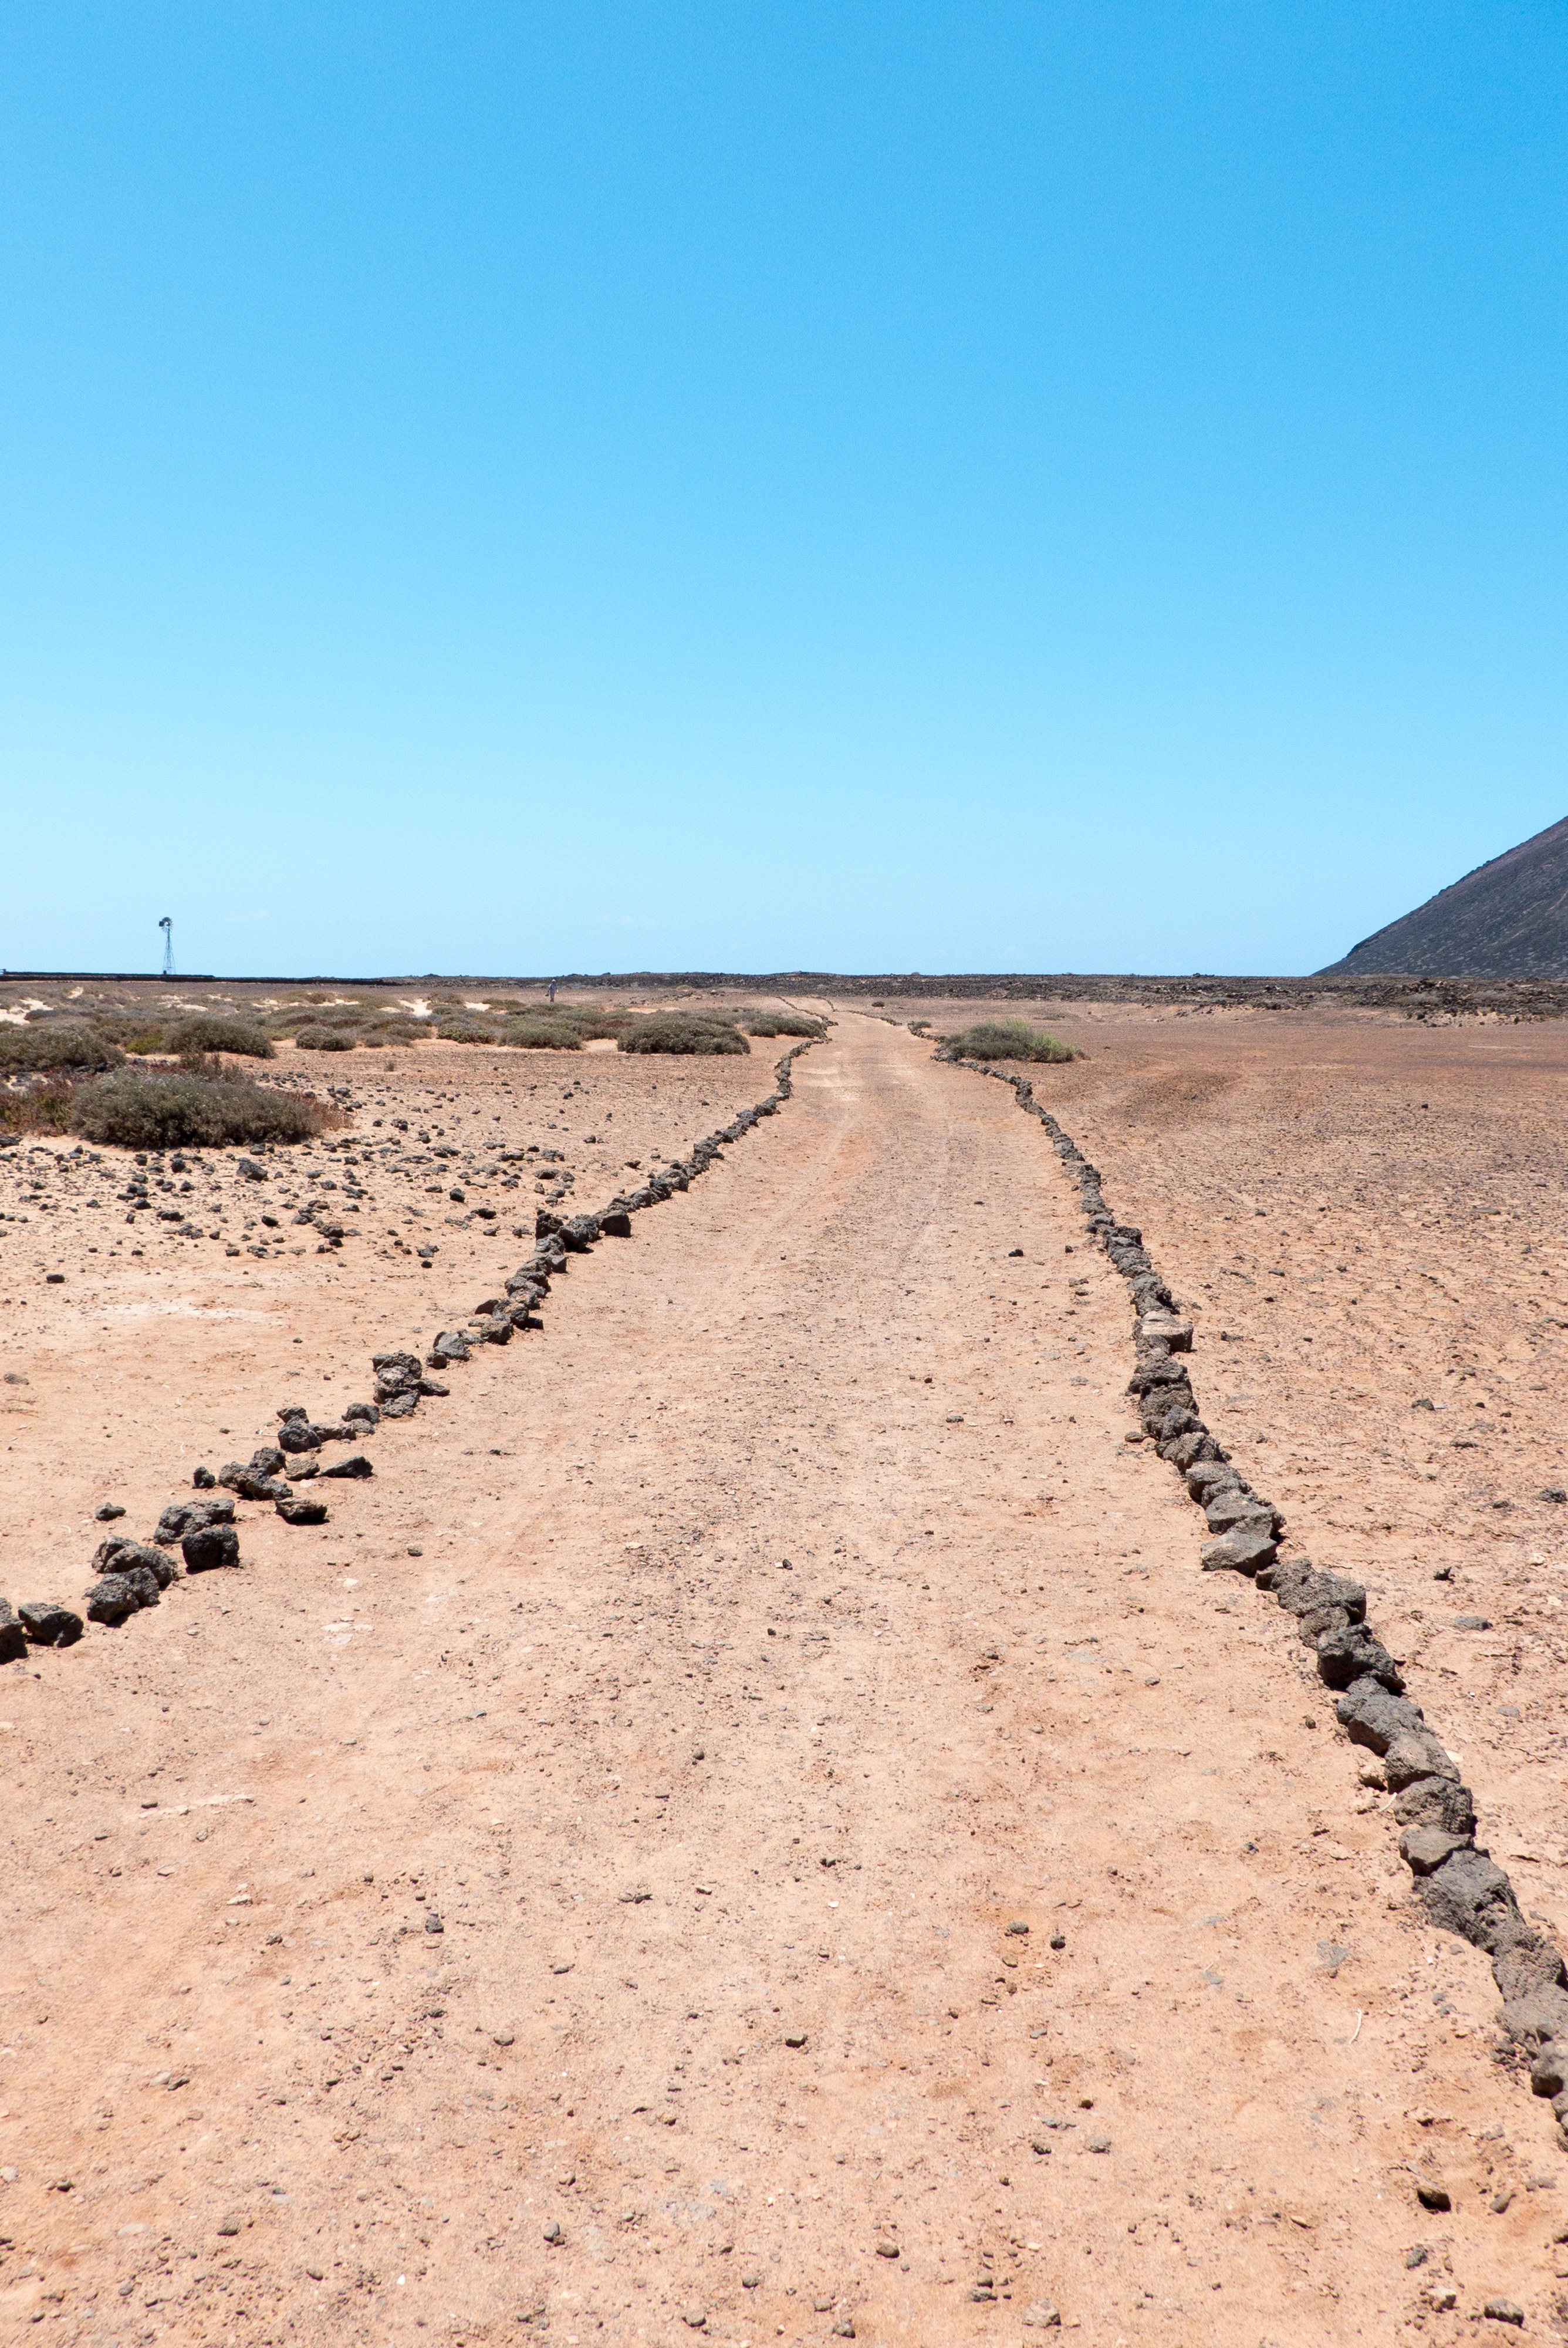
landscape, sea, nature, sand, horizon, field, desert, soil, geology, away, sahara, wadi, natural environment, aeolian landform, los lobos island, los lobos